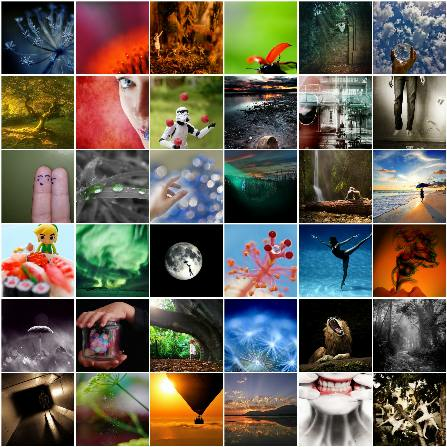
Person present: No